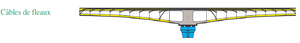
vue de cables de fleaux
Le pont Esclangon est un ouvrage inauguré en 1986, franchissant le Drac et l’A480, dans le département de l’Isère sur une longueur de 138 mètres, une largeur de 11,60 mètres et une hauteur de 5,90 mètres.